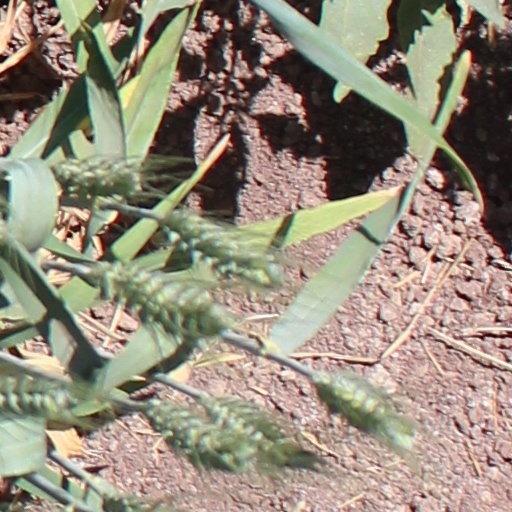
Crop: wheat